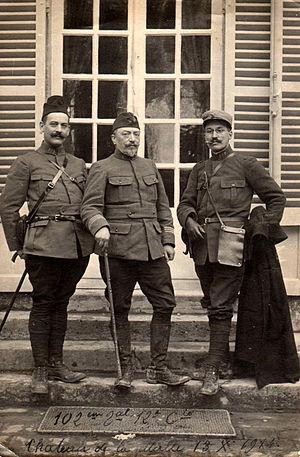
102e Régiment d'Infanterie Territoriale (R.I.T.), 12 Cie, capitaine et ses 2 lieutenants, France, 13 décembre 1914
Le 102ᵉ régiment d'infanterie territoriale est un régiment d'infanterie de l'armée de terre française qui a participé à la Première Guerre mondiale.